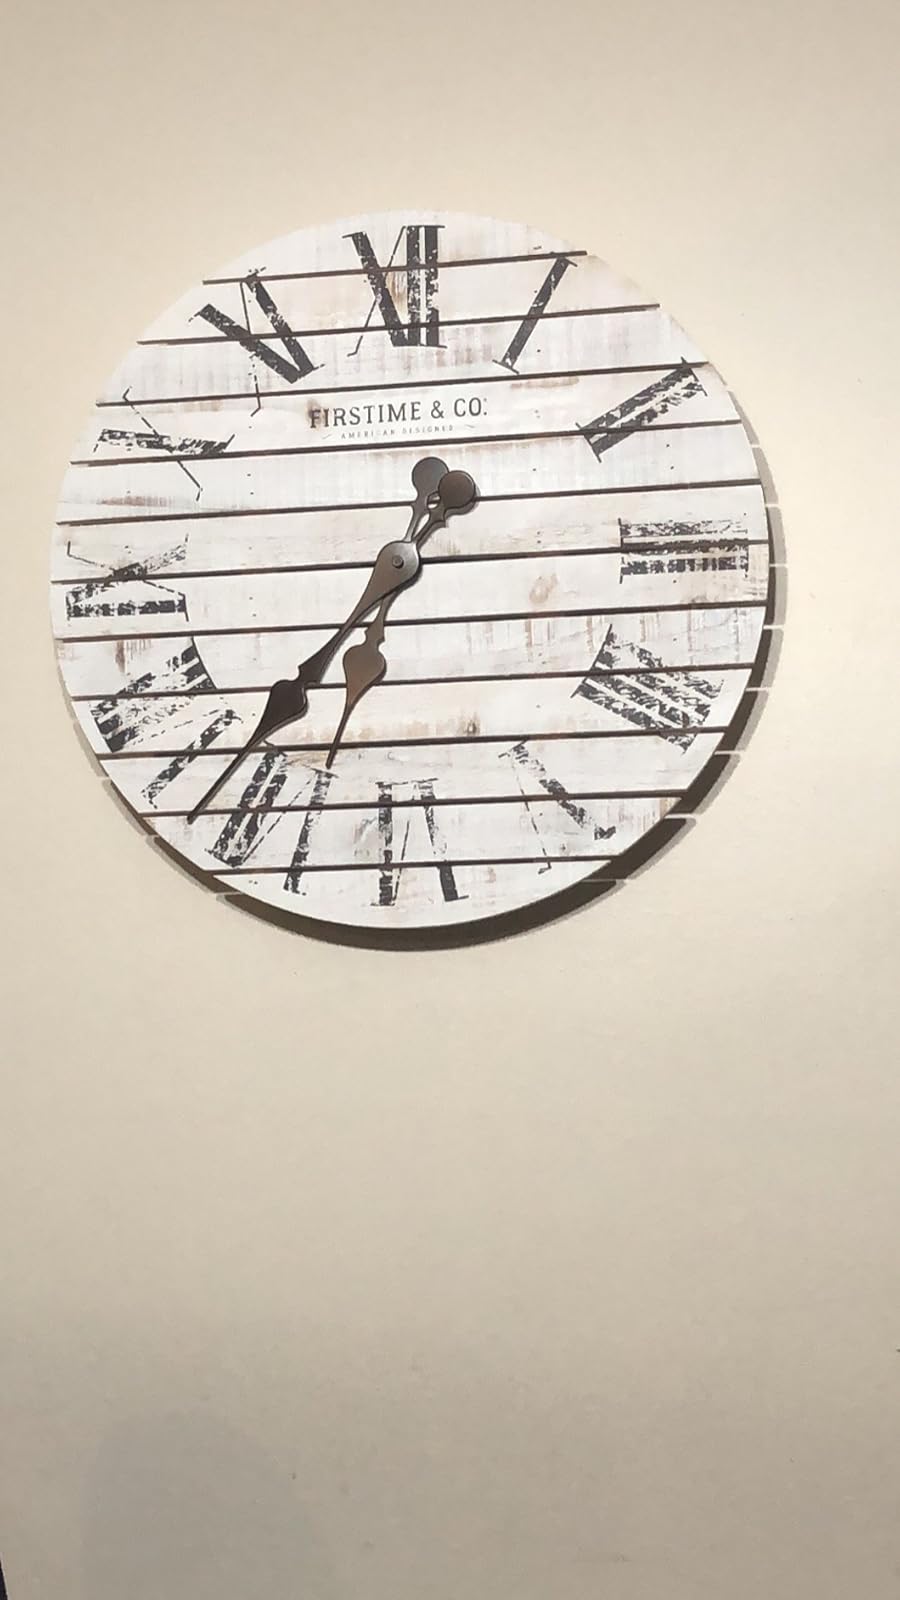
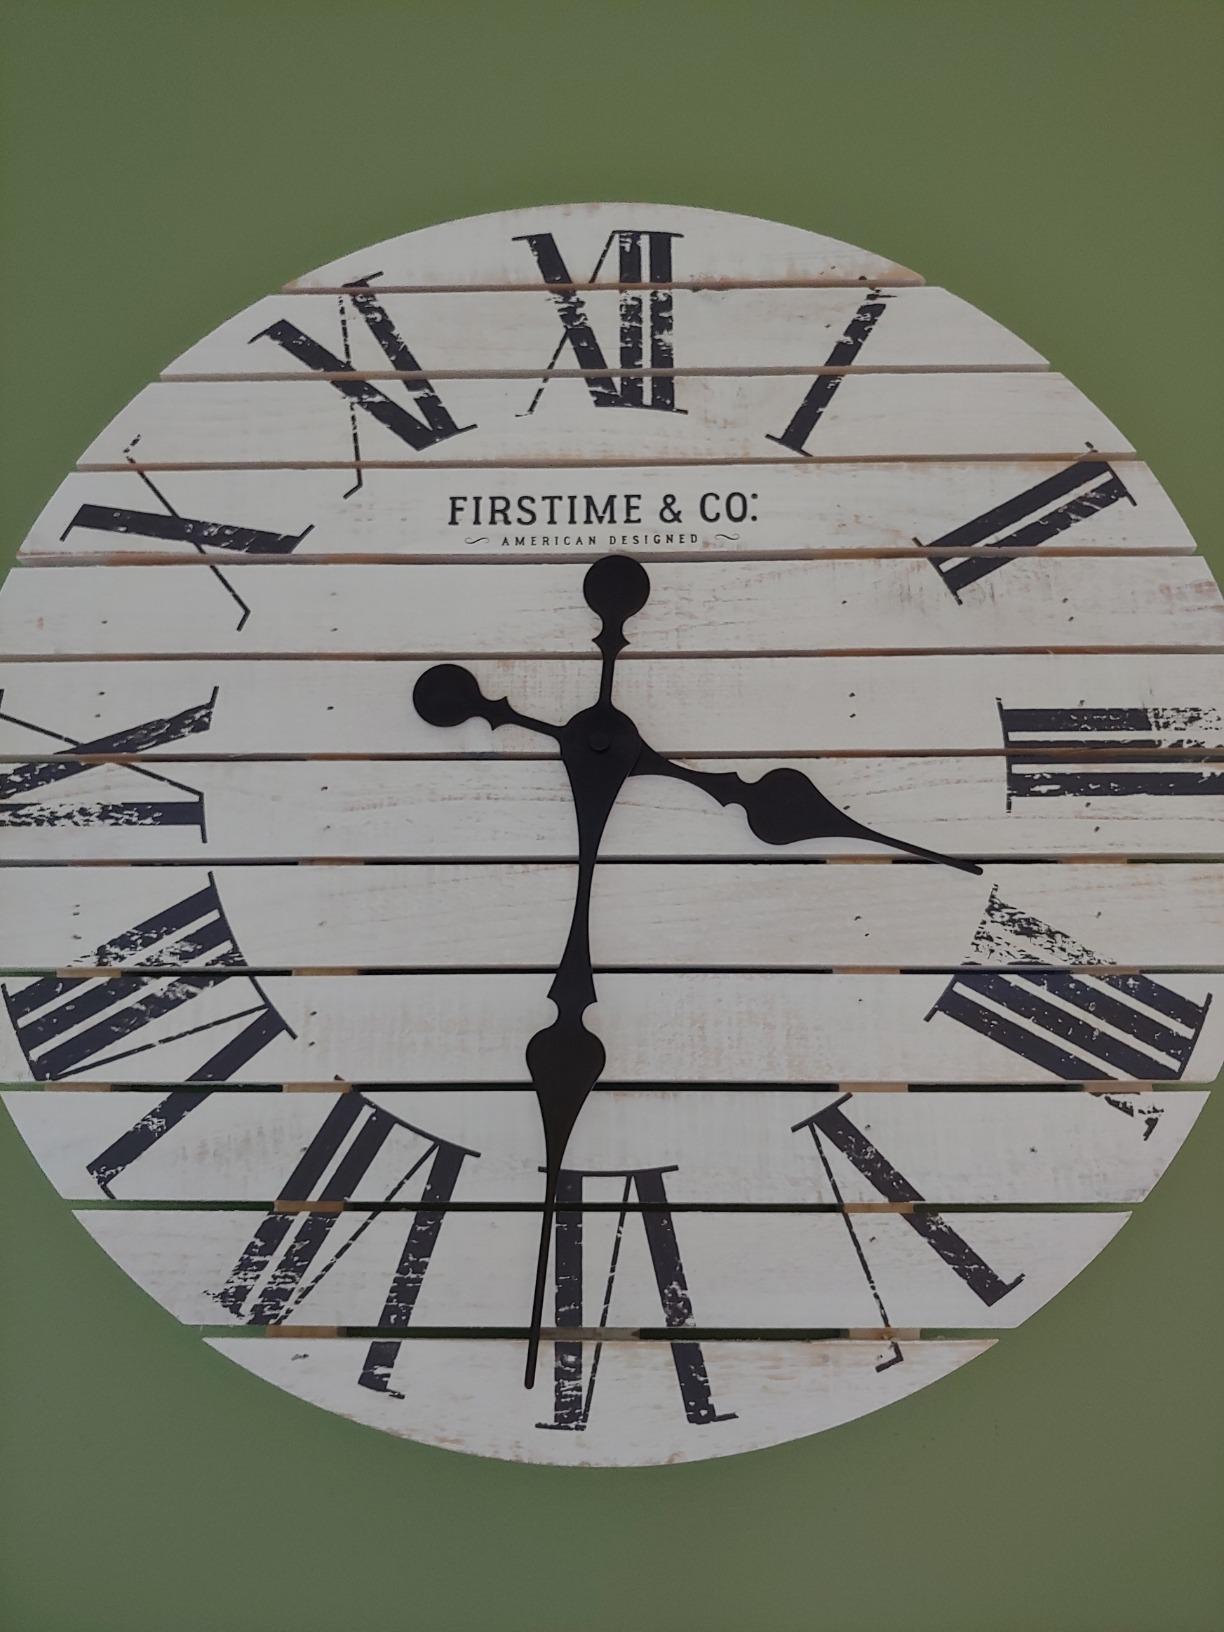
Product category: clock
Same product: yes